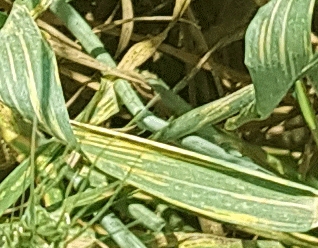
Label: Wheat___Yellow_Rust